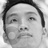
Emotion: neutral